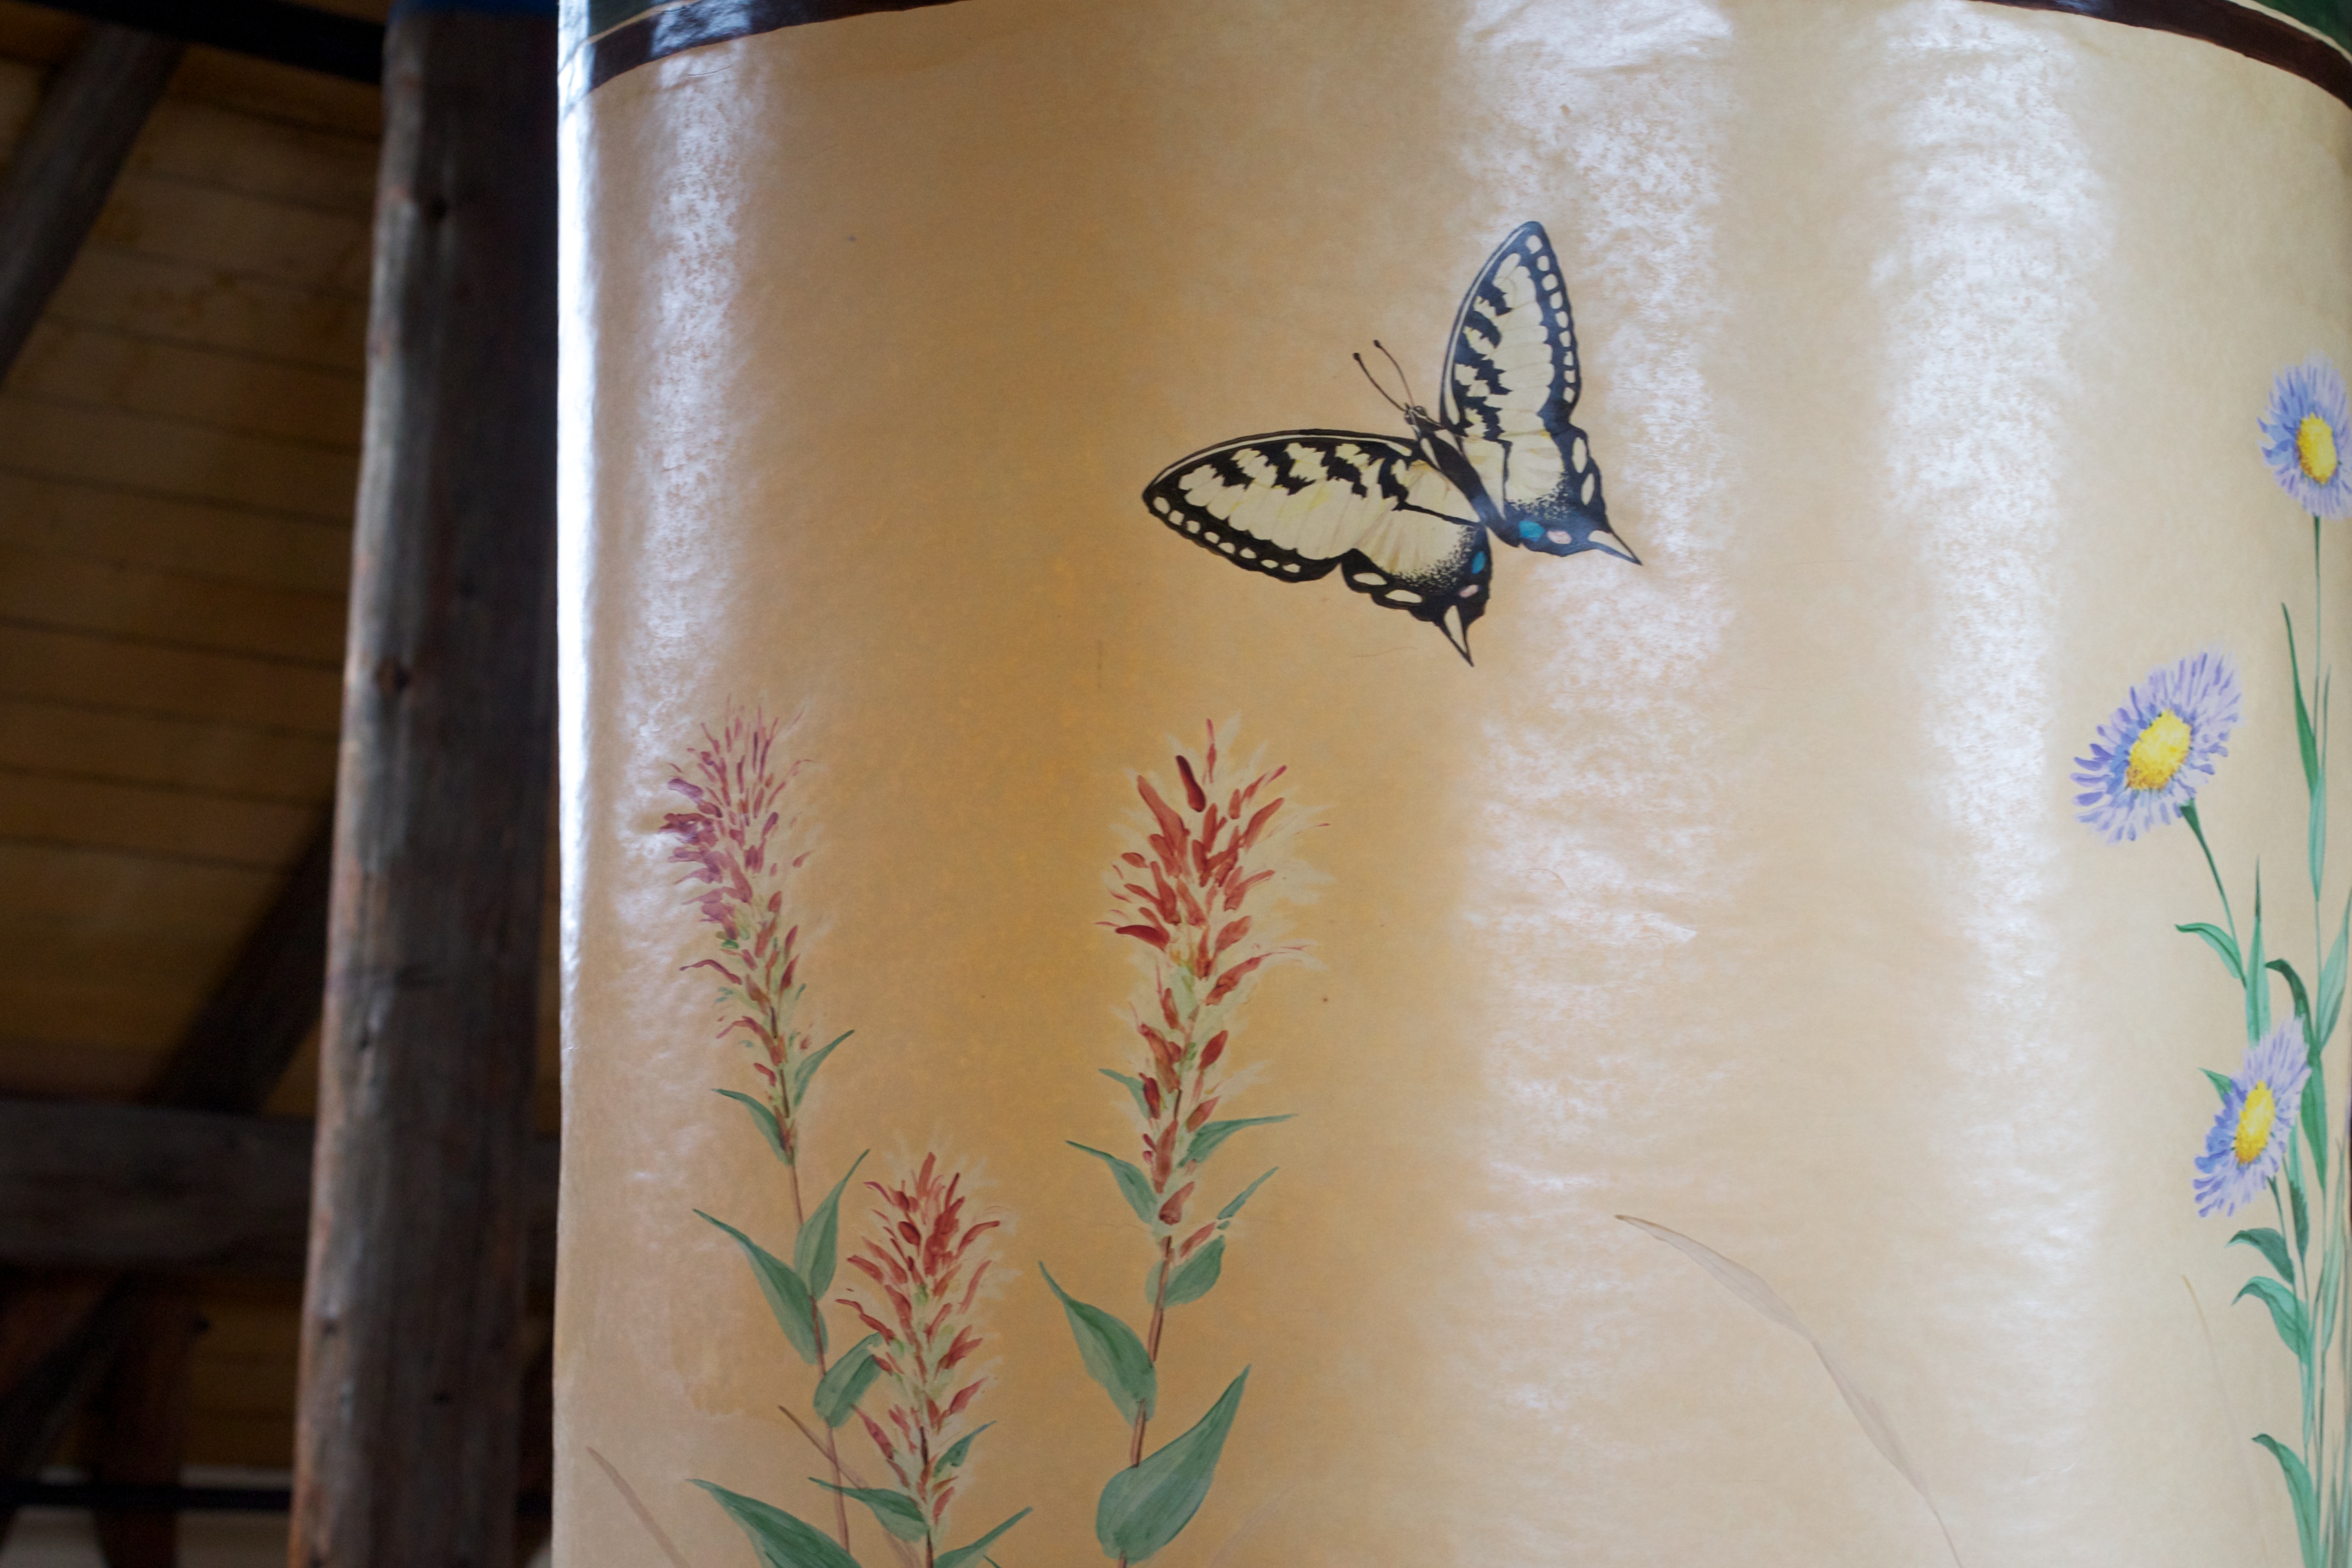
flower, tattoo, surfboard, arm, lighting, washington, art, odyssey, surfing equipment and supplies